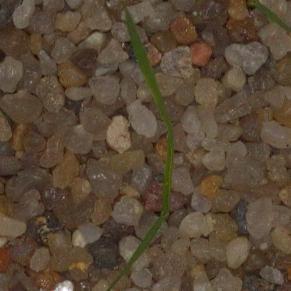
Label: loose_silkybent